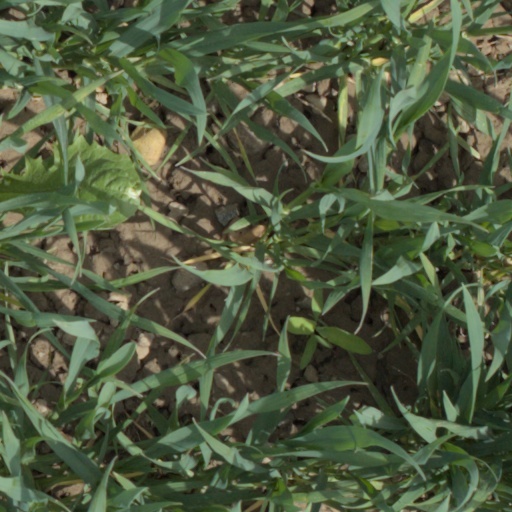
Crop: wheat